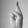
ASL letter: R